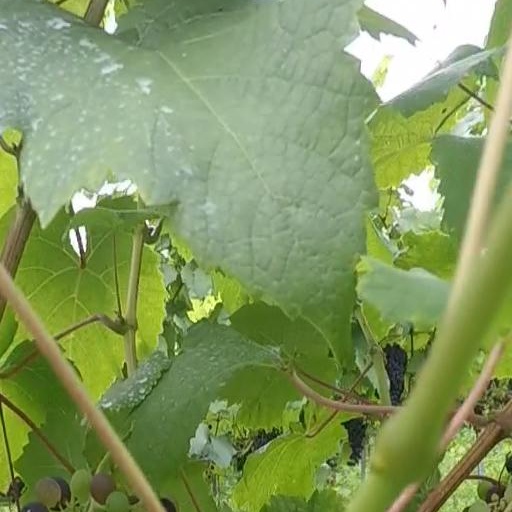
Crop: grape